Answer in natural language. Considering the relative positions, where is brown colour cube shape wooden material (highlighted by a blue box) with respect to dark brown wooden coffee table (highlighted by a red box)? Choose between the following options: below or above
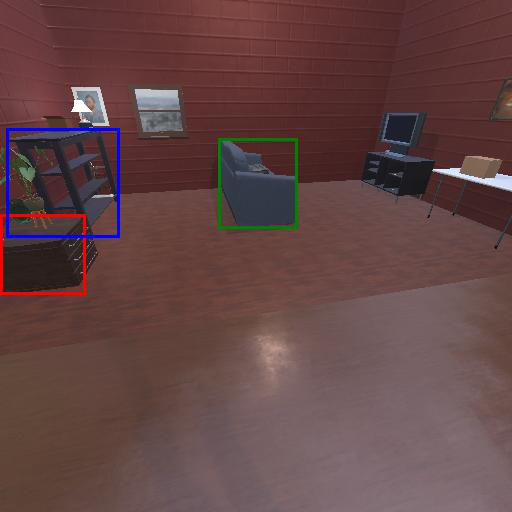
<answer>above</answer>